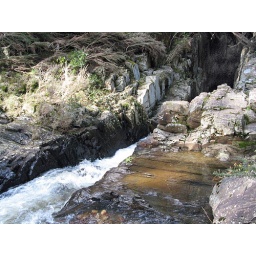
Miners cut a tunnel through rock in the 1850s to divert water from the river to use in gold mining.